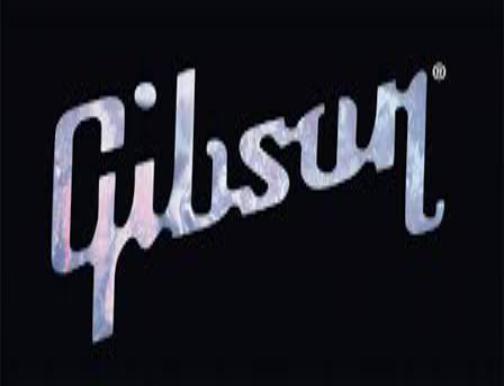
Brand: Gibson
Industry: Clothes